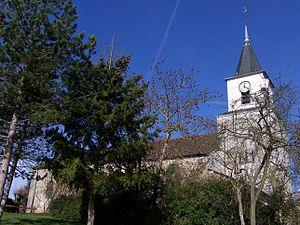
Église de Châteaufort (Yvelines, France)
Châteaufort est une commune du département des Yvelines, dans la région Île-de-France, en France, à neuf kilomètres environ au sud de Versailles et à 27 km au sud-ouest de Paris.
L’abbaye de Bourgueil, plus précisément l’abbaye Saint-Pierre de Bourgueil-en-Vallée, est une abbaye bénédictine, qui adopte la règle de Saint Maur en 1630. Elle est située à Bourgueil, autrefois Burgolium, dans le pays du Bourgueillois, dépendant avant 1790 de l’élection de Saumur, du siège royal de Chinon et du diocèse d'Angers, donc de l'Anjou historique. Mais de nos jours Bourgueil est en Indre-et-Loire. Cette importante abbaye est fondée en 990 par Emma, fille de Thibaud le Tricheur, comtesse de Blois et duchesse d’Aquitaine.